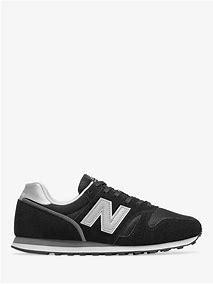
Brand: New
Model: Balance New Balance 373